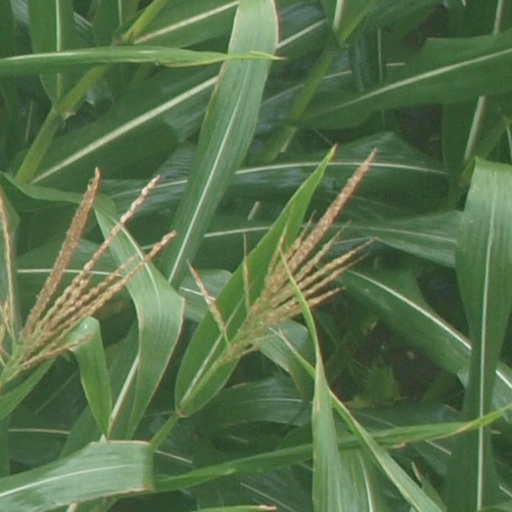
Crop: maize; corn